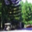
Label: pine_tree